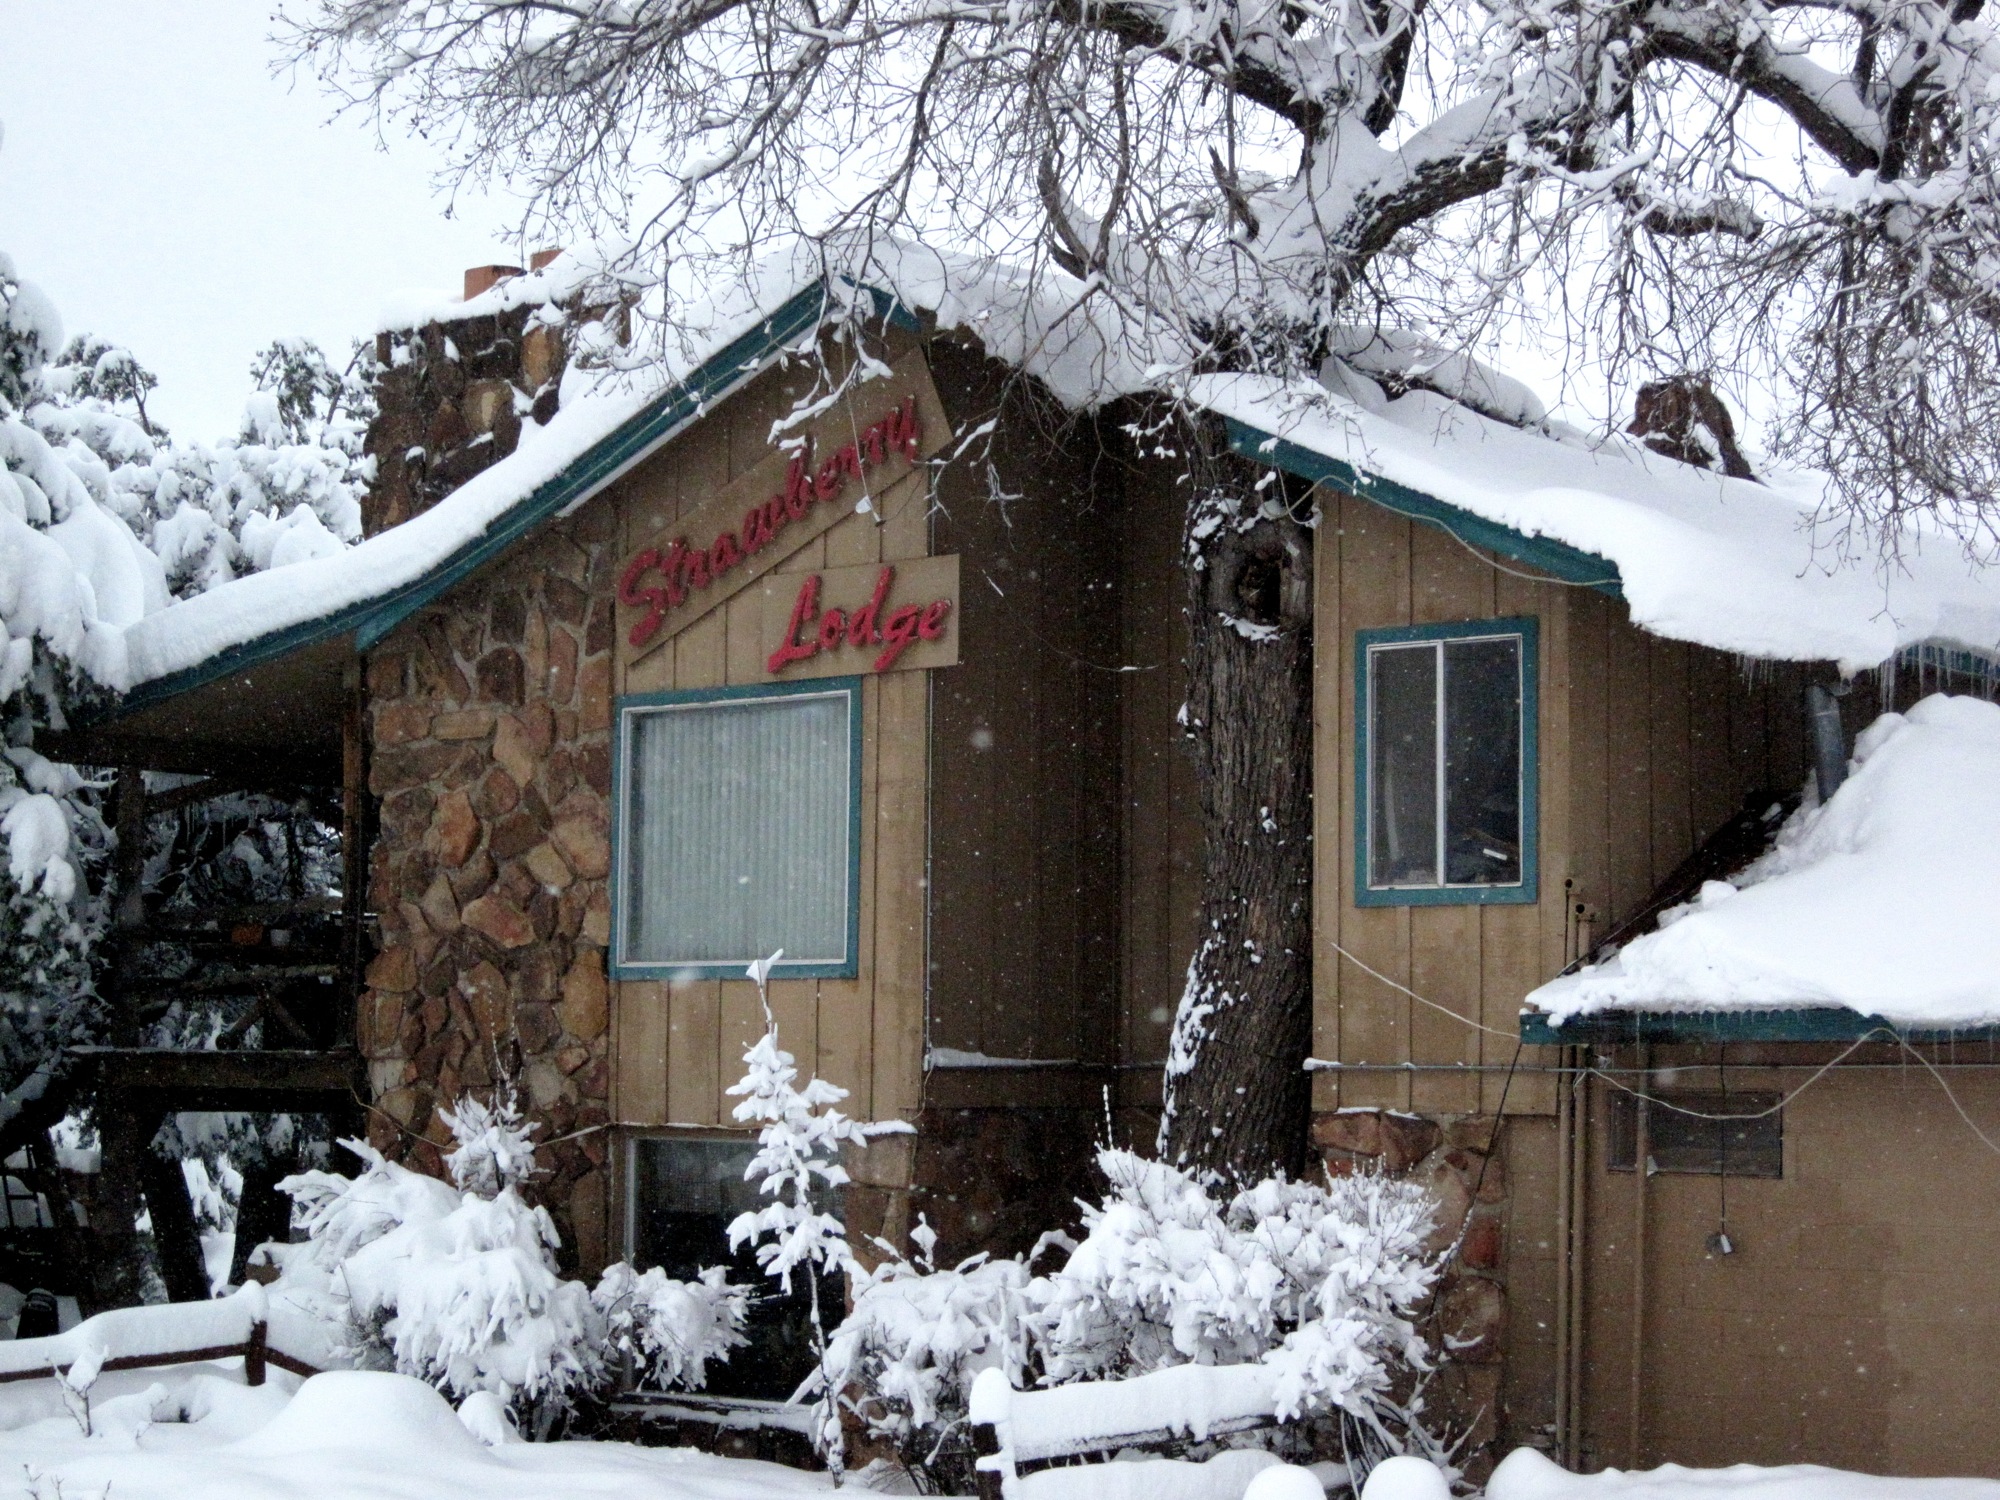
snow, winter, home, cottage, weather, season, blizzard, freezing, winter storm, sugar house